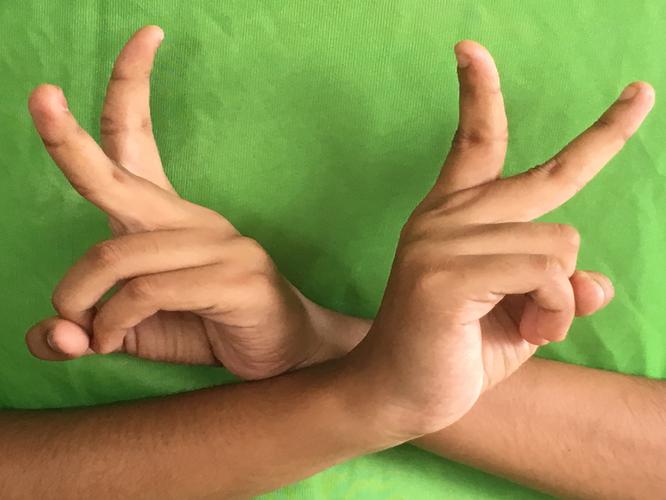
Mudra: Kartariswastika
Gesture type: double_hand